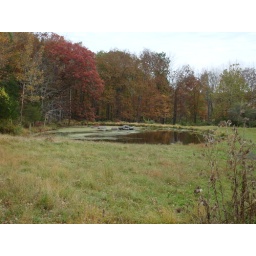
red tree over the pond